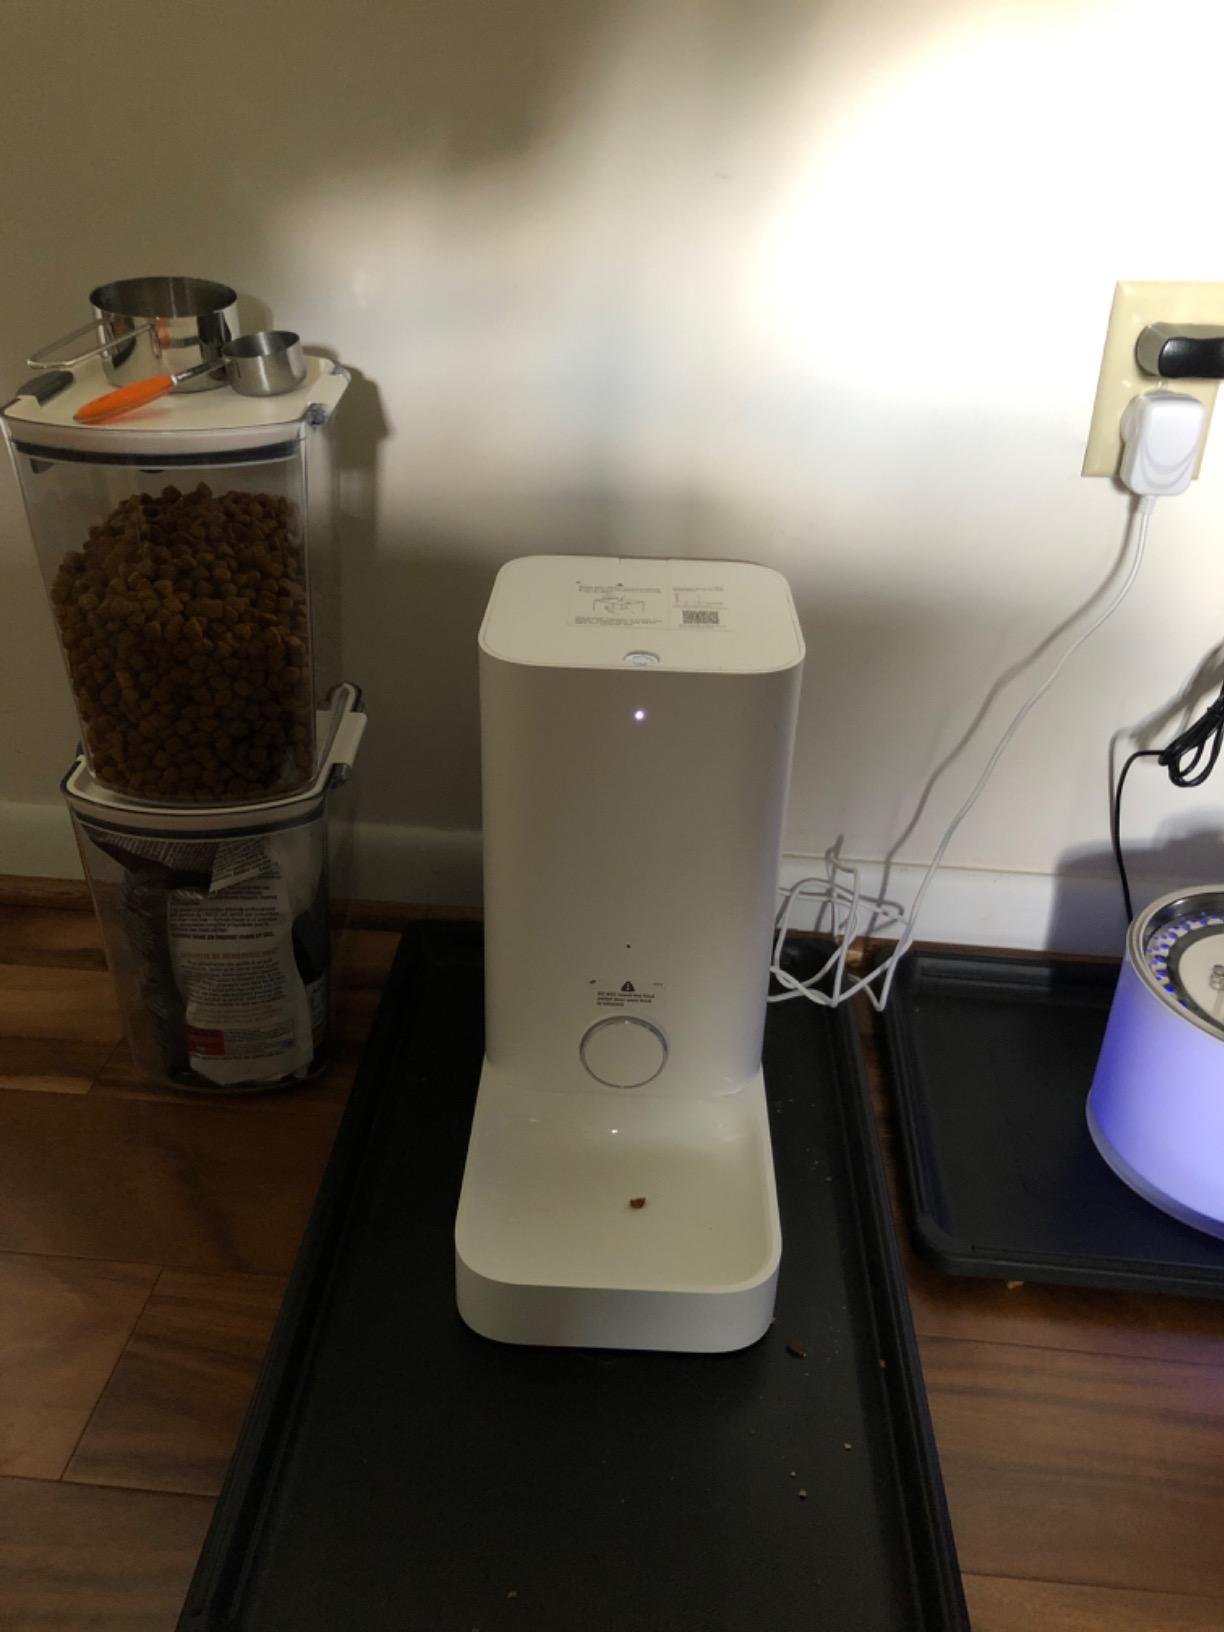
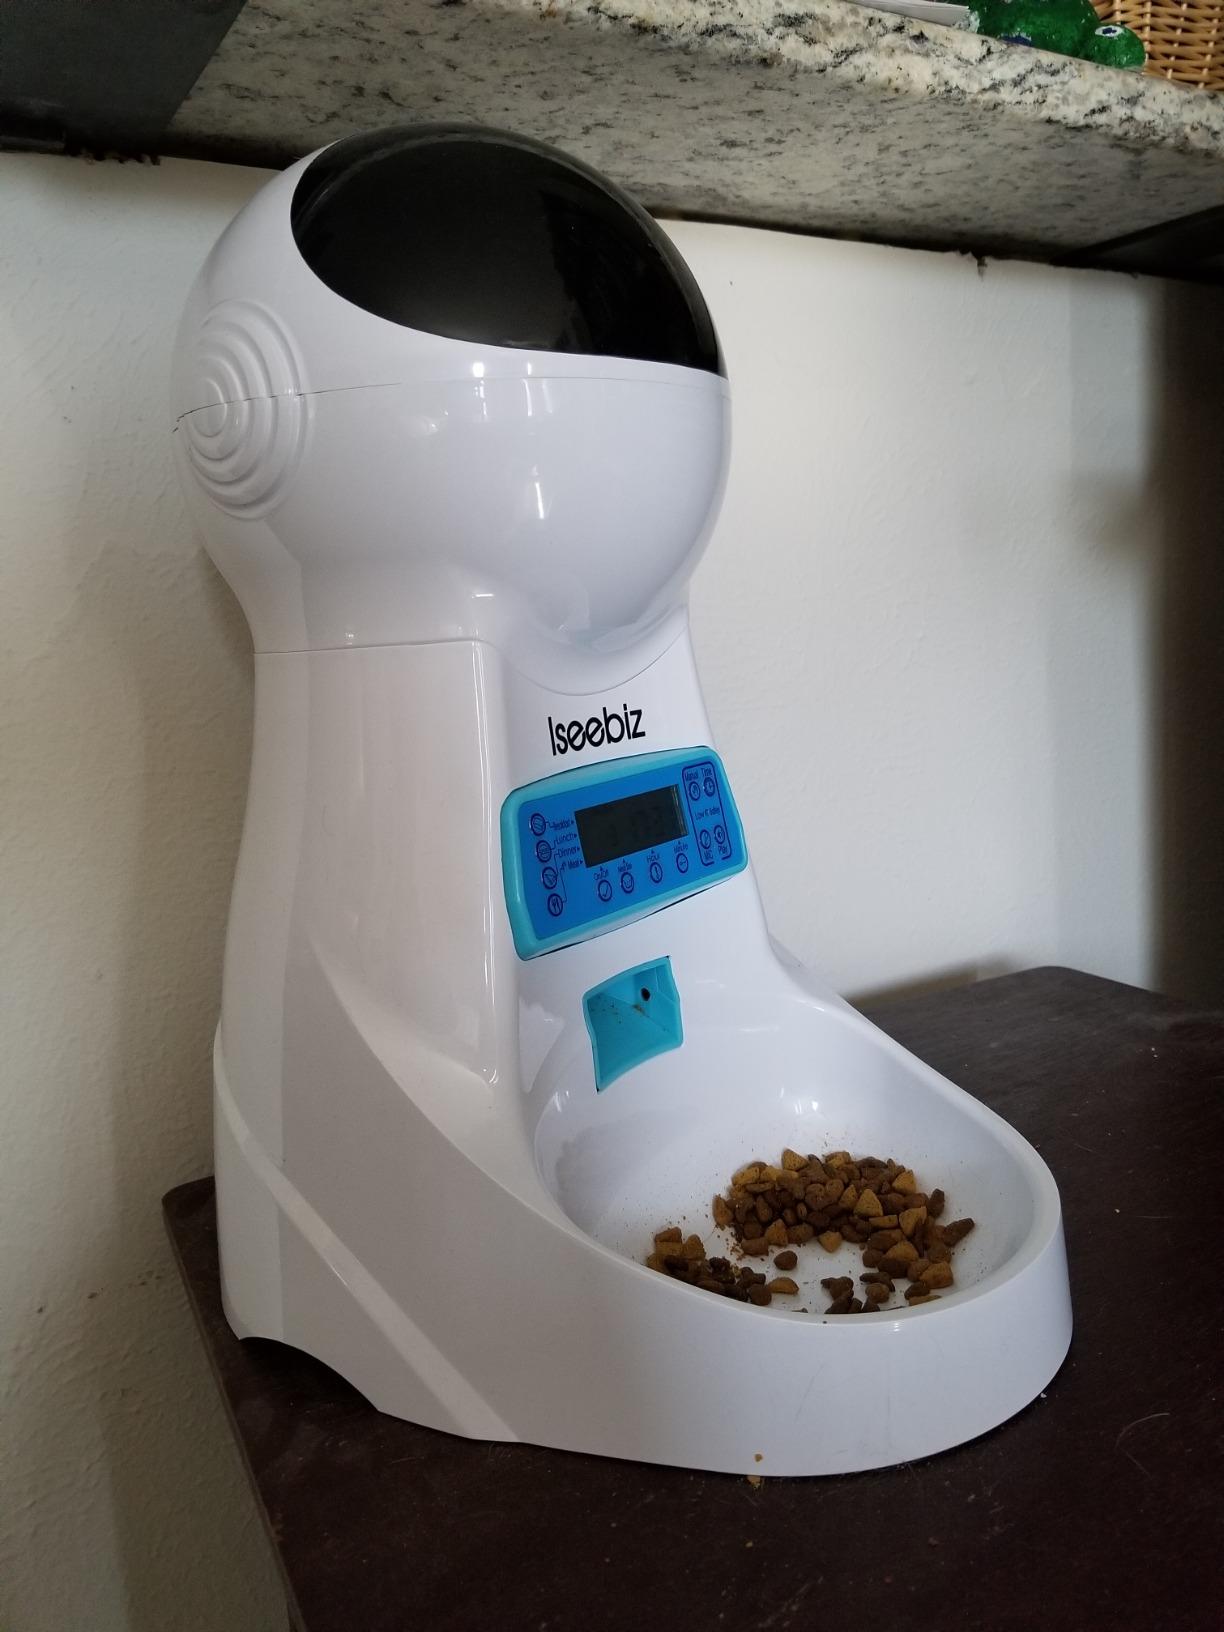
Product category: items_feeder
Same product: no